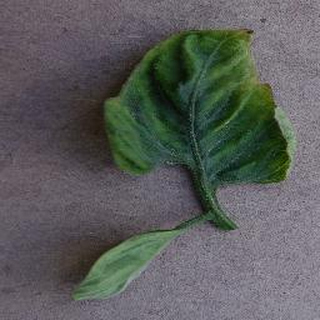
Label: tomato_yellow_leaf_curl_virus